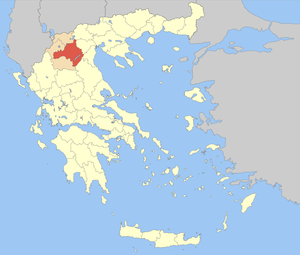
Le district régional de Kozani est un district régional de Grèce. Avant 2010 et la réforme Kallikratis, il avait le statut de nome avec la même étendue géographique. Il fait partie de la périphérie de Macédoine-Occidentale. Son chef-lieu est Kozani.